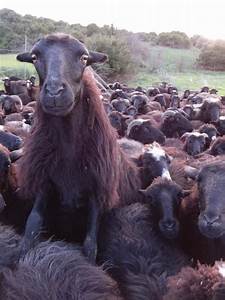
Label: pecora